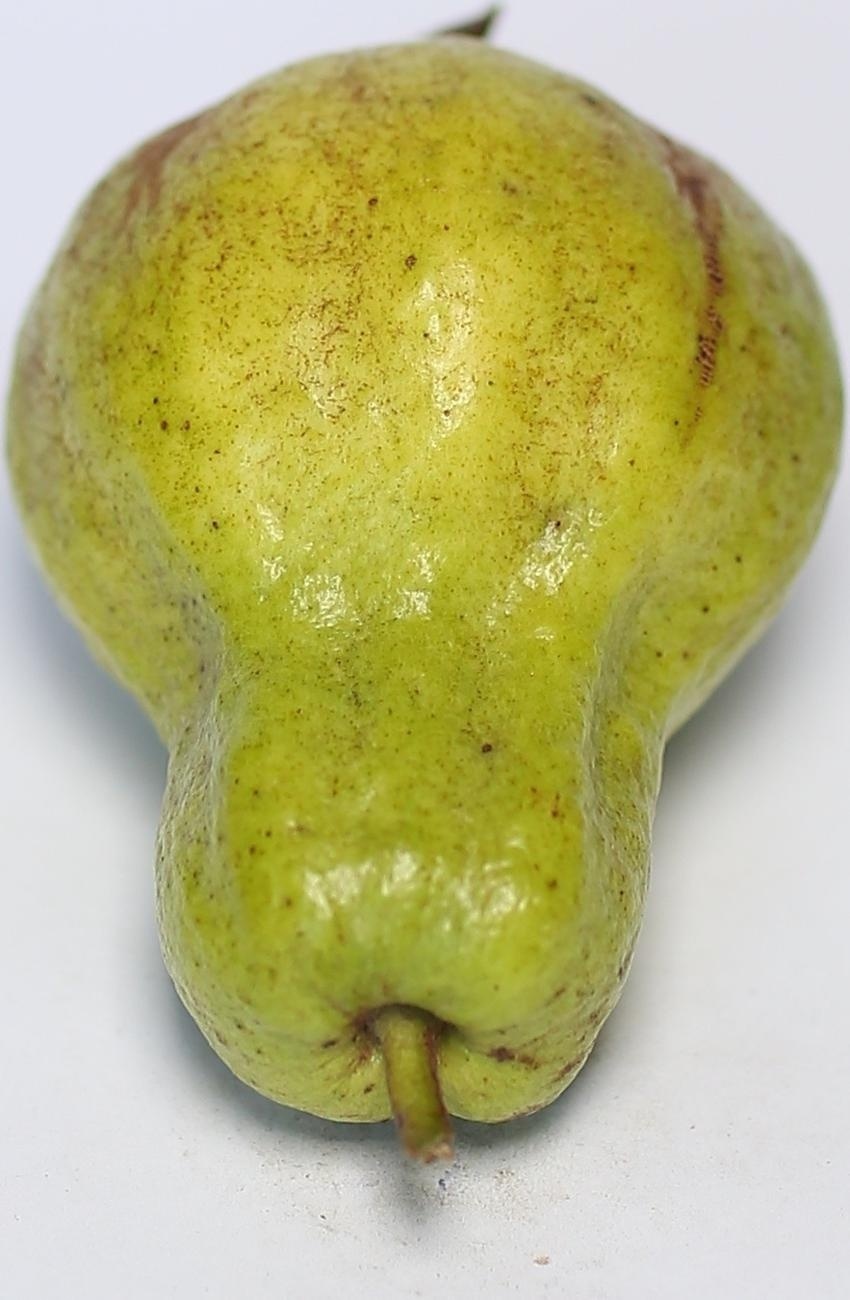
Maturity: mature-green
Variety: local-sindhi